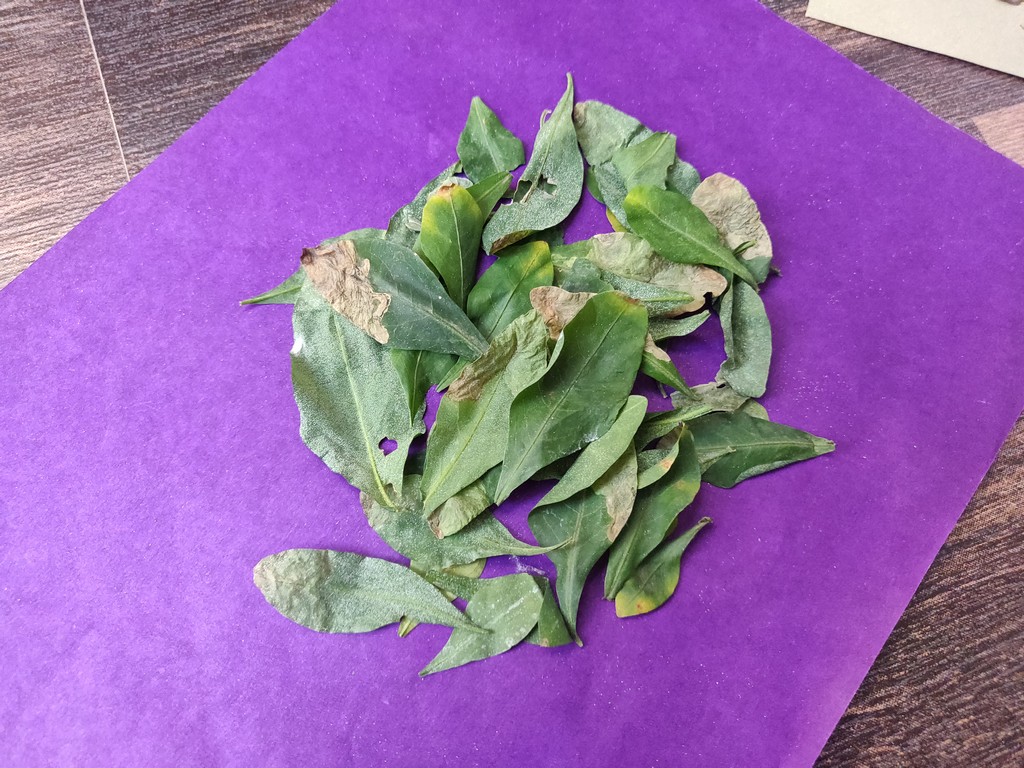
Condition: Unhealthy
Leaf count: multiple
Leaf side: unknown